Gulab Bagh and Zoo

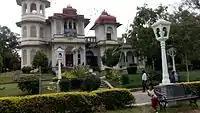
Front Entrance of Saraswati Library.

Gulab Bagh encompasses a library, Saraswati Library, which was originally a museum known as Victoria Hall Museum. This was the first museum in the whole of Rajasthan, constructed by Maharan Fateh Singh in 1887, which was made operational for public on 1 November 1890. In 1968, the museum was shifted to the City Palace, and was renamed as Pratap Museum, while the building was converted into a public library. The museum is still famous for its collection of antiques, curios, royal household items and other interesting relics from the past. This library houses more than 32000 books related to history, archaeology, Indology and several manuscripts that date back to the early medieval period. The RRLF section has 26215 books, while kids section has 3800 books. Upon registration with the library, several books are available for reading for 14 days. It also houses a large-sized idol of Queen Victoria, carved in white marble. This idol was originally placed in the huge garden just outside the library. But after independence, in around 1948, this statue was removed and replaced with one of Mahatma Gandhi to cherish the victory of nationalism.